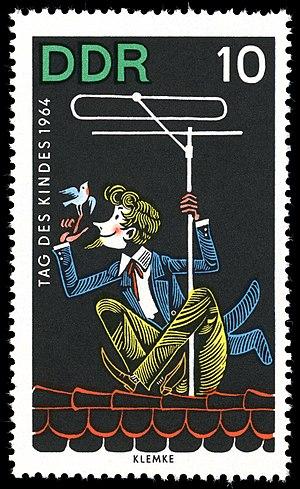
Werner Klemke, né le 12 mars 1917 à Berlin et mort le 26 août 1994 dans la même ville, est un graphiste, un illustrateur et un professeur d'arts appliqués de la République démocratique allemande.